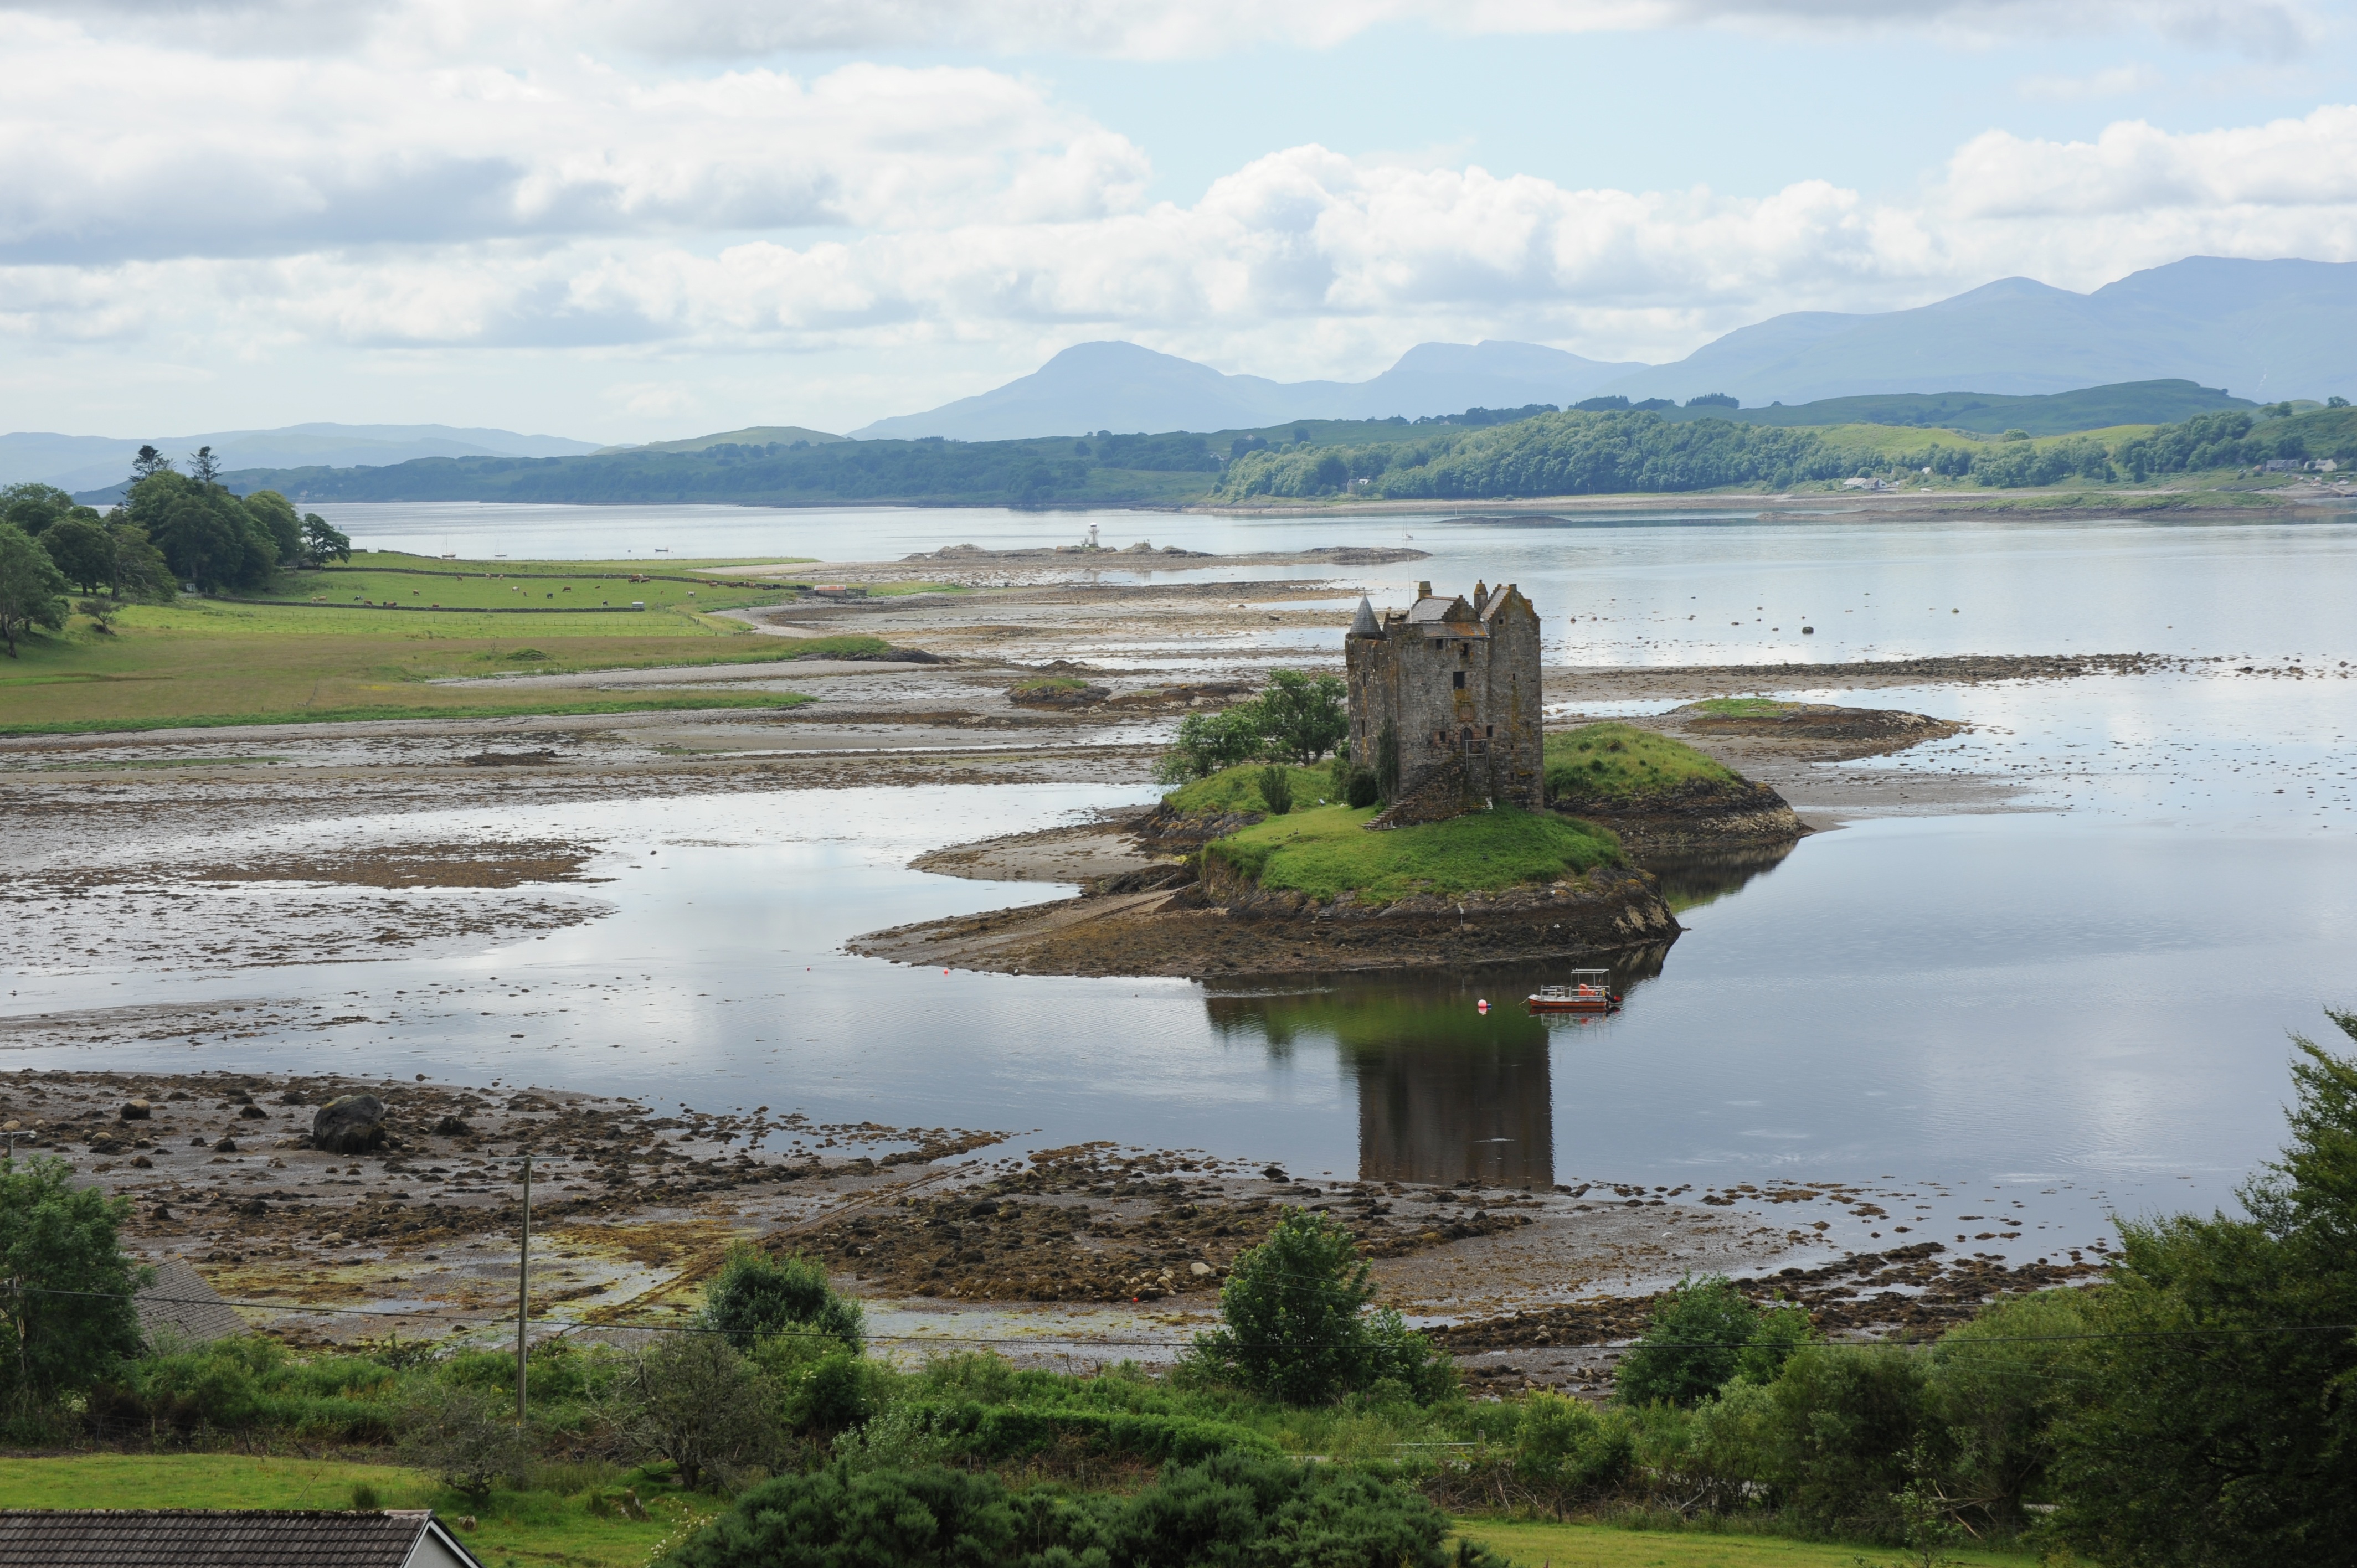
landscape, sea, coast, water, nature, marsh, wilderness, sky, hill, shore, lake, river, mystical, cove, reflection, scenic, bay, island, romantic, castle, reservoir, highland, clouds, bank, wetland, scotland, mood, loch, waters, moorland, estuary, atmospheric, landscape water, mysticism, rural area, covered sky, margit wallner